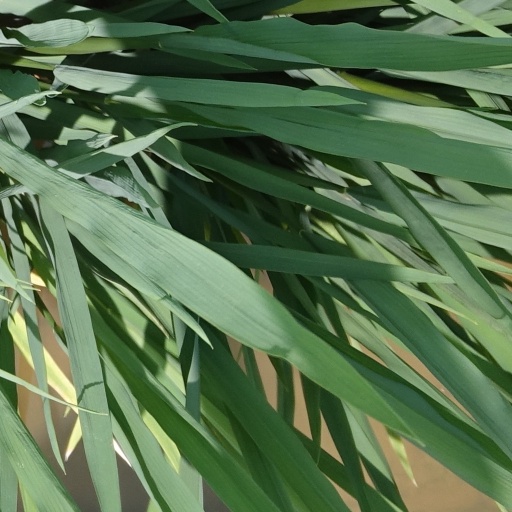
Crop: rice